Radegast (god)

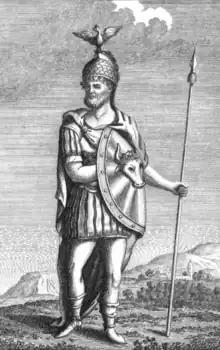
A depiction of Radegast according to Andrey Sergeevich Kaisarov

The first source mentioning this theonym is the "Gesta Hammaburgensis ecclesiae pontificum" by Adam of Bremen: